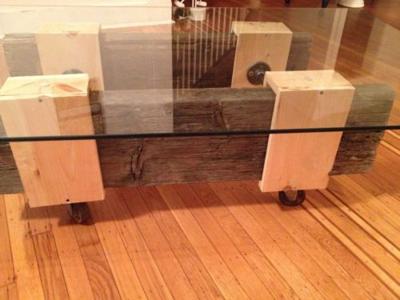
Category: table